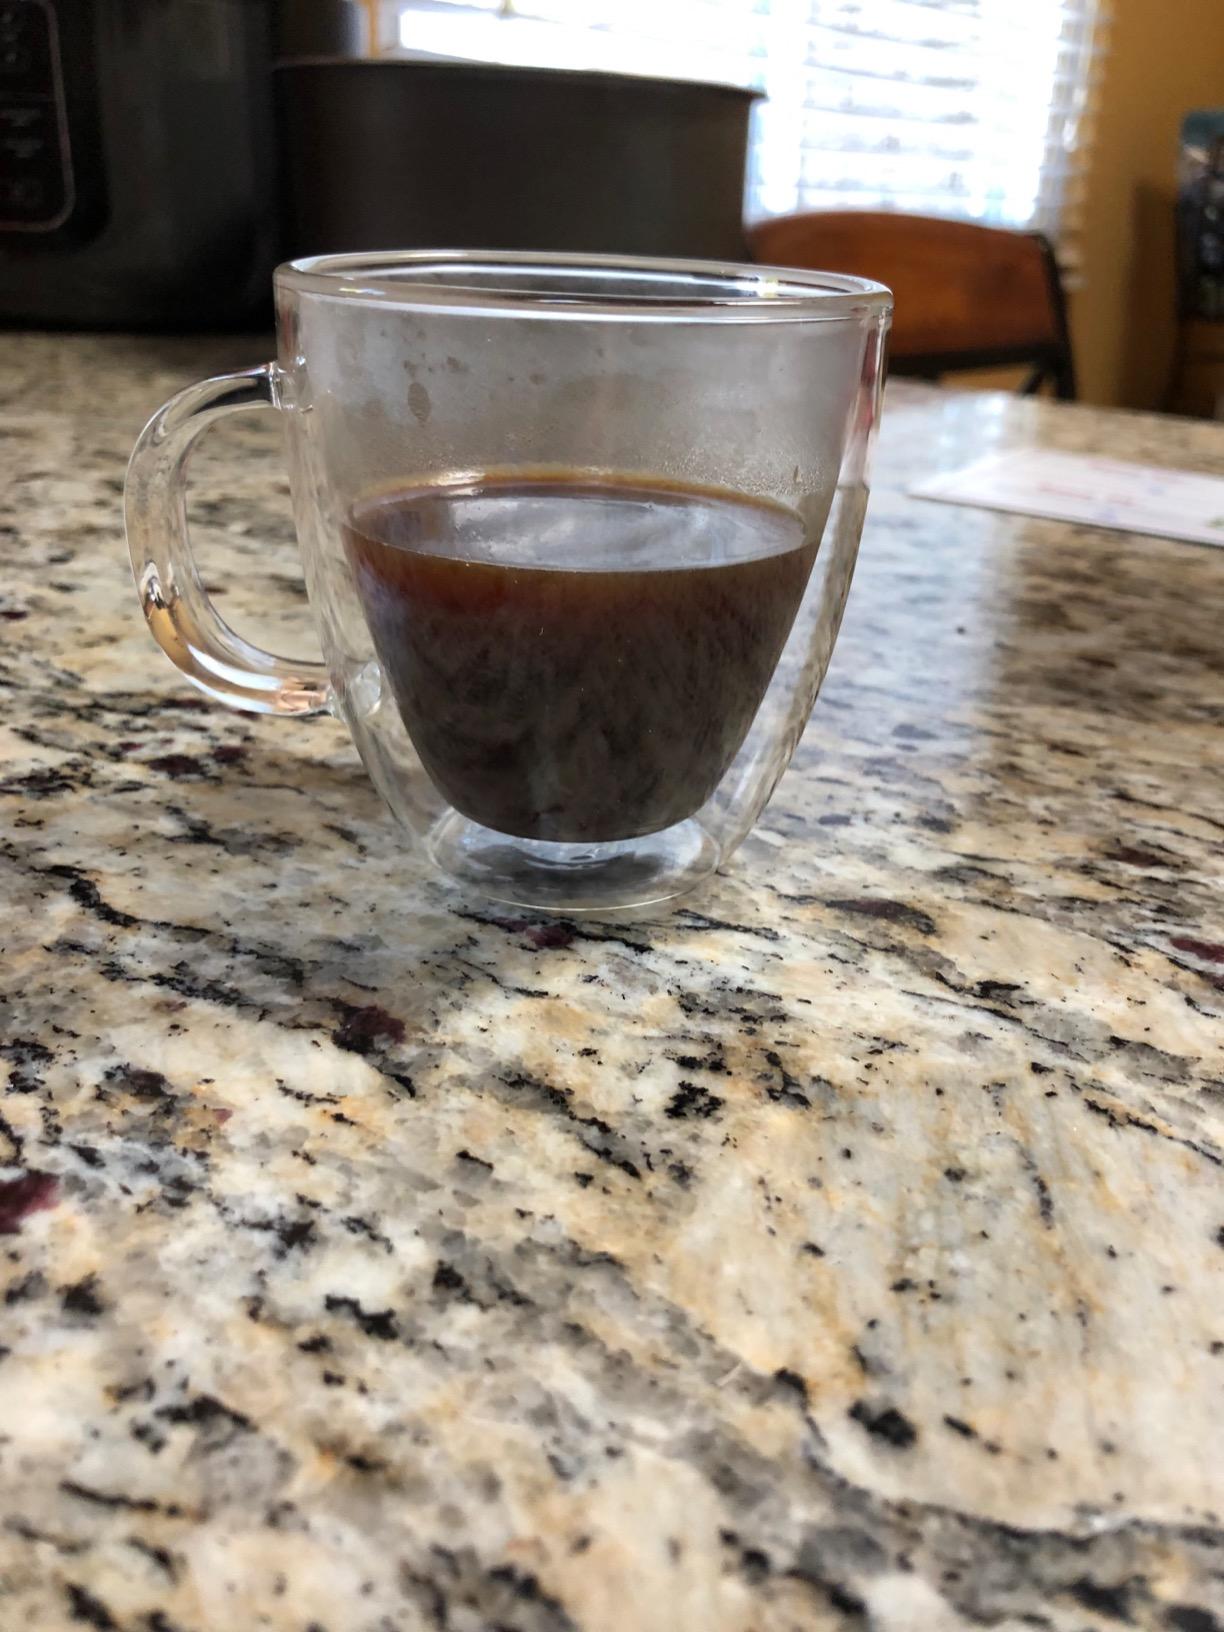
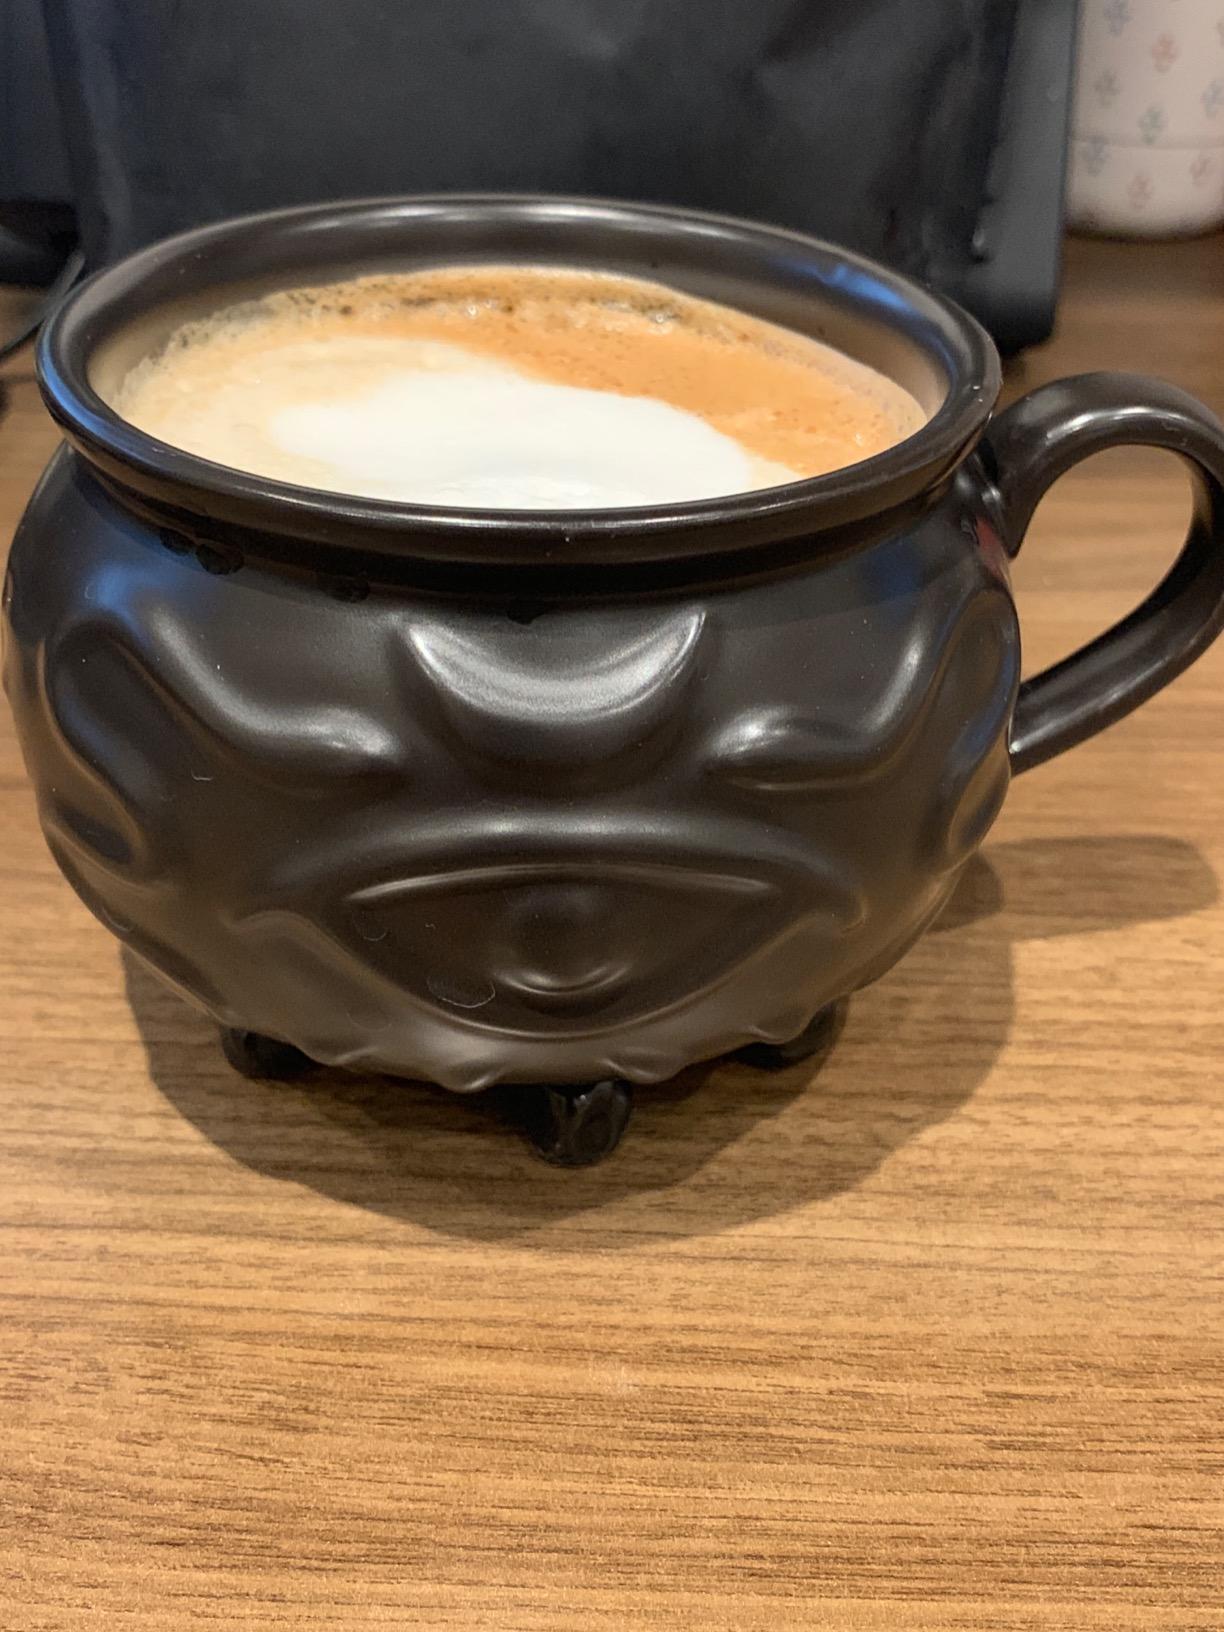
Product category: items_mug
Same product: no